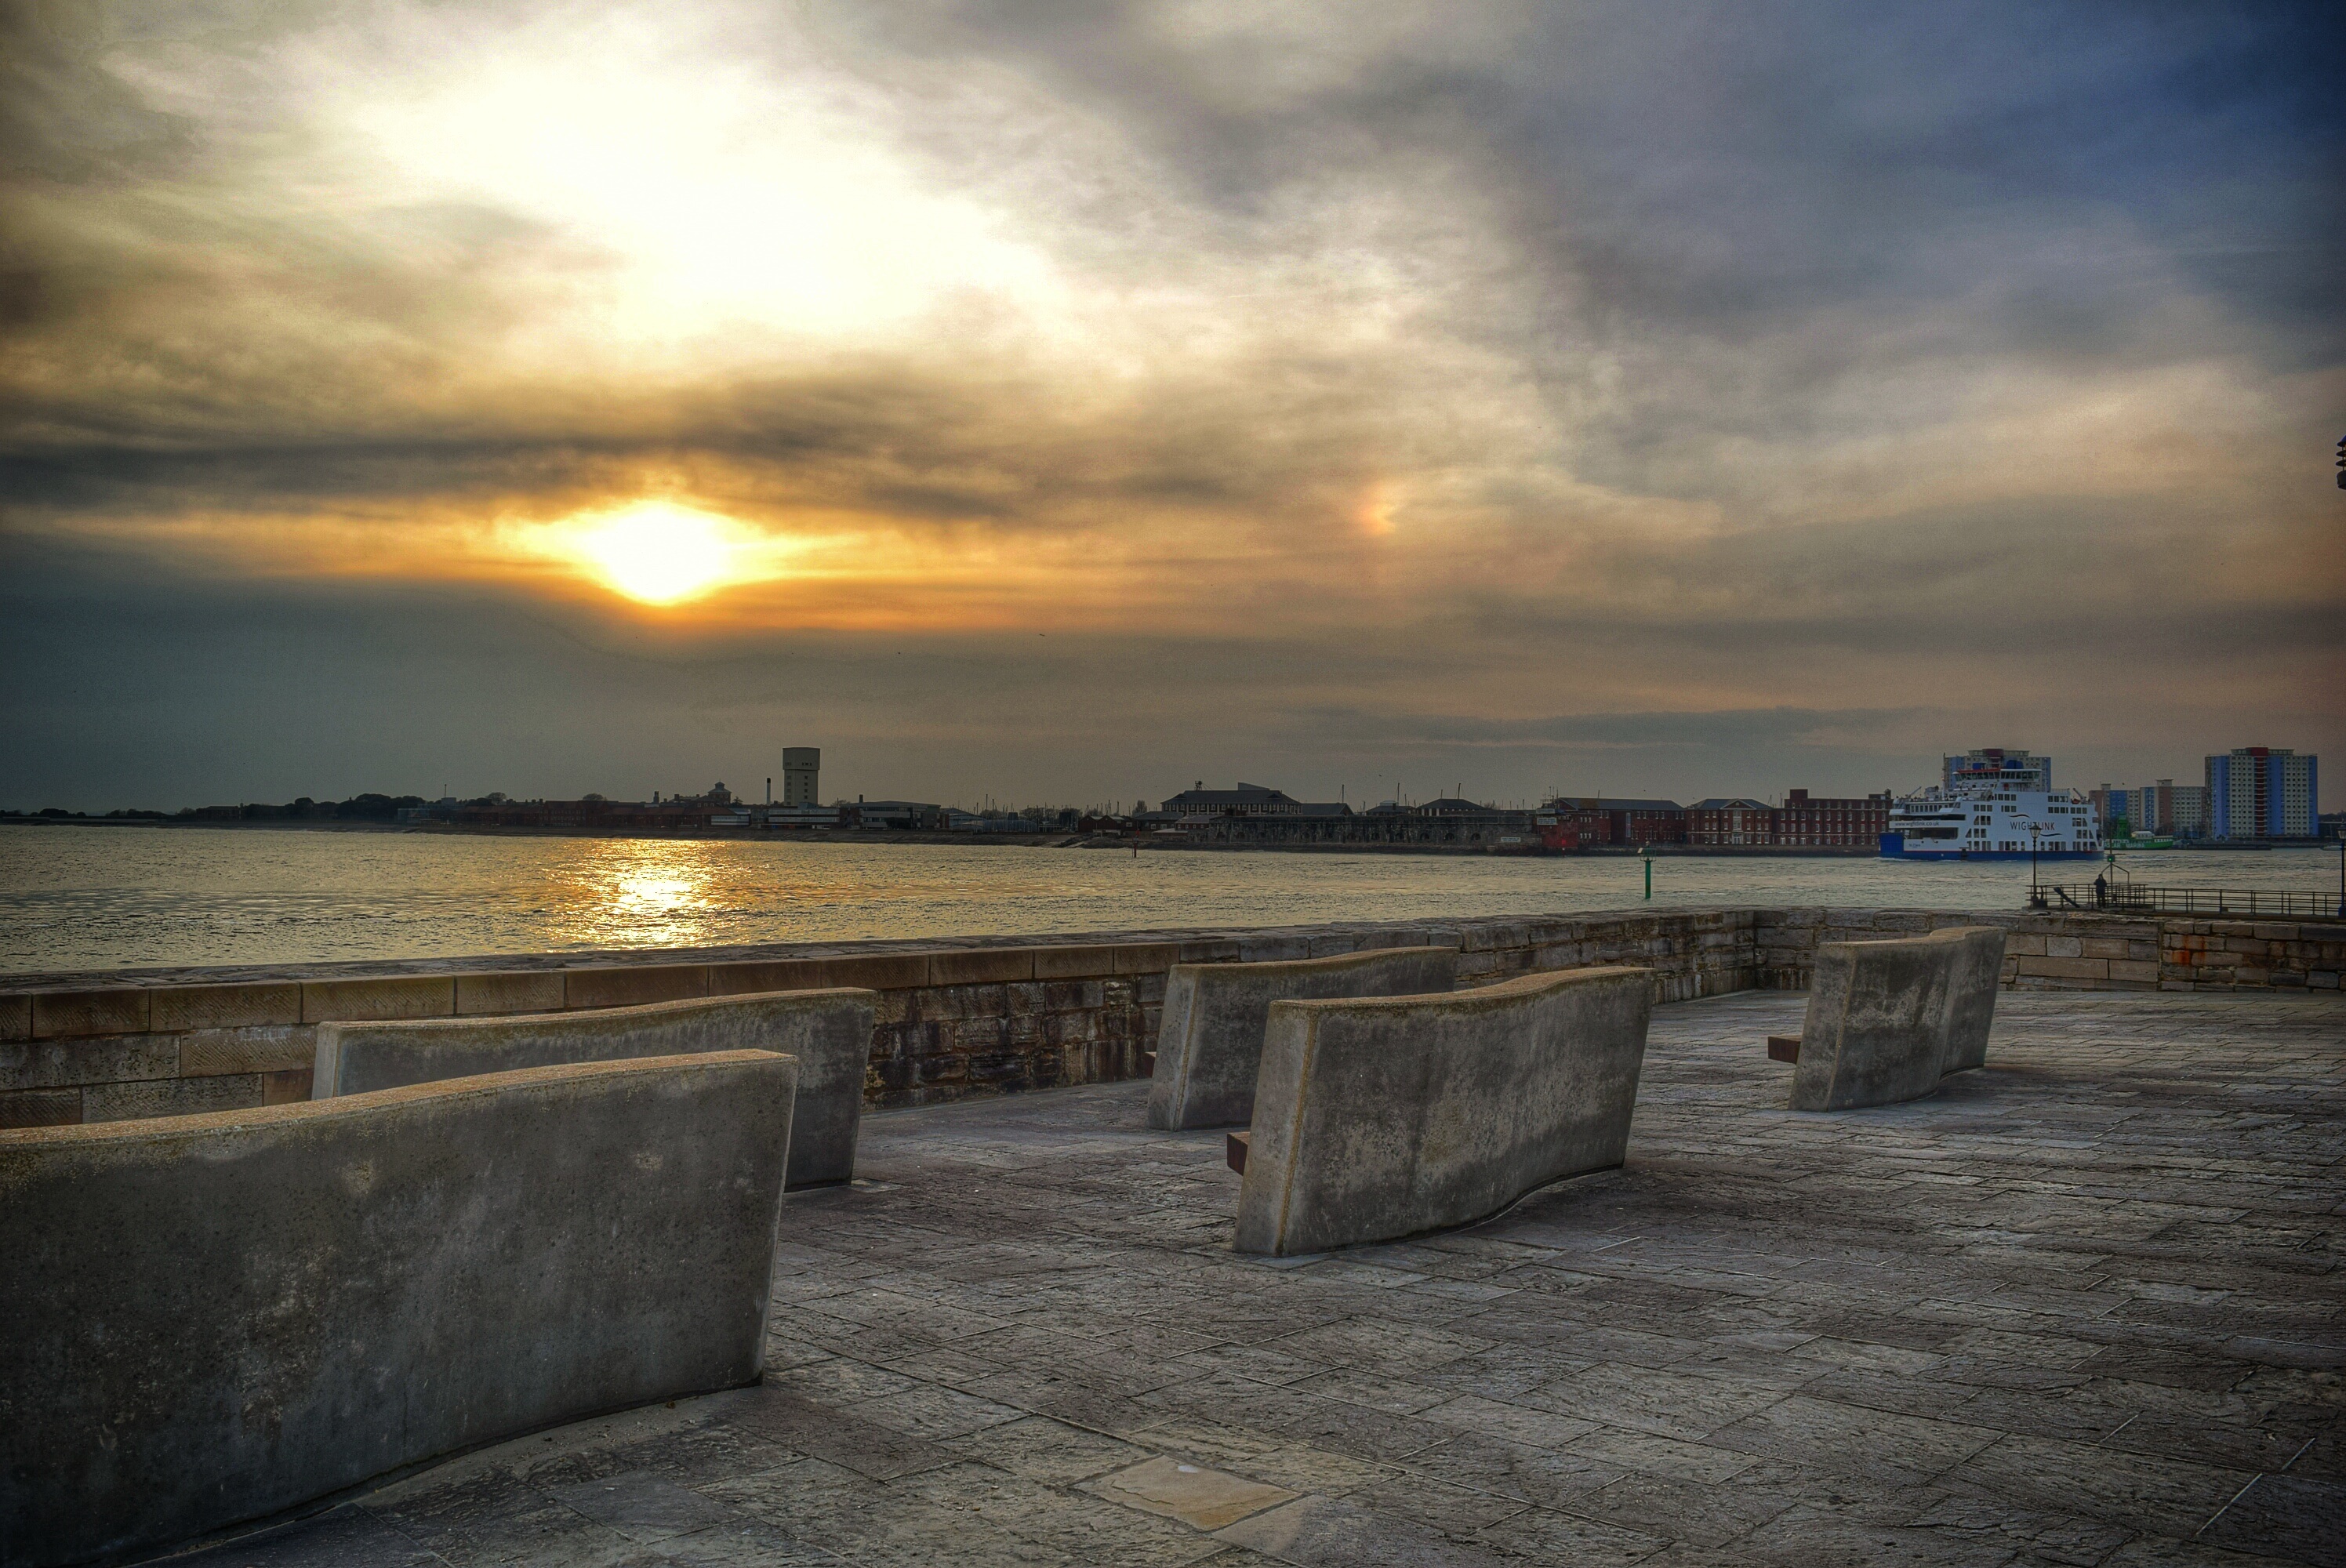
beach, sea, coast, ocean, horizon, dock, cloud, sky, sunrise, sunset, bench, sunlight, morning, shore, dawn, pier, dusk, evening, reflection, bay, sky and clouds, uk, hampshire, portsmouth